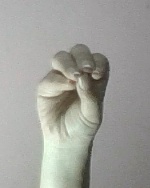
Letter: ha